Margaritifer Sinus quadrangle

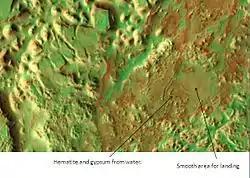
Landing zone in Iani Chaos, as seen by THEMIS

Several sites in the Margaritifer Sinus quadrangle have been proposed as areas to send NASA's next major Mars rover, the Mars Science Laboratory. Both Holden crater and Eberswalde crater made the cut to be among the top four. Miyamoto Crater was in the top seven sites chosen. Holden crater is believed to have once been a lake. Actually, it is now believed that it held two lakes. The first was longer lived and was formed from drainage within the crater and precipitation. The last lake began when water dammed up in Uzboi Vallis broke through a divide, then rapidly drained into Holden crater. Because there are rocks meters in diameter on the crater floor, it is thought it was a powerful flood when water flowed into the crater.